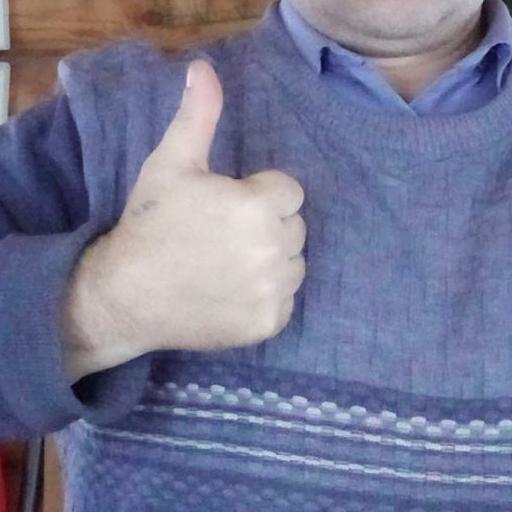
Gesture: like